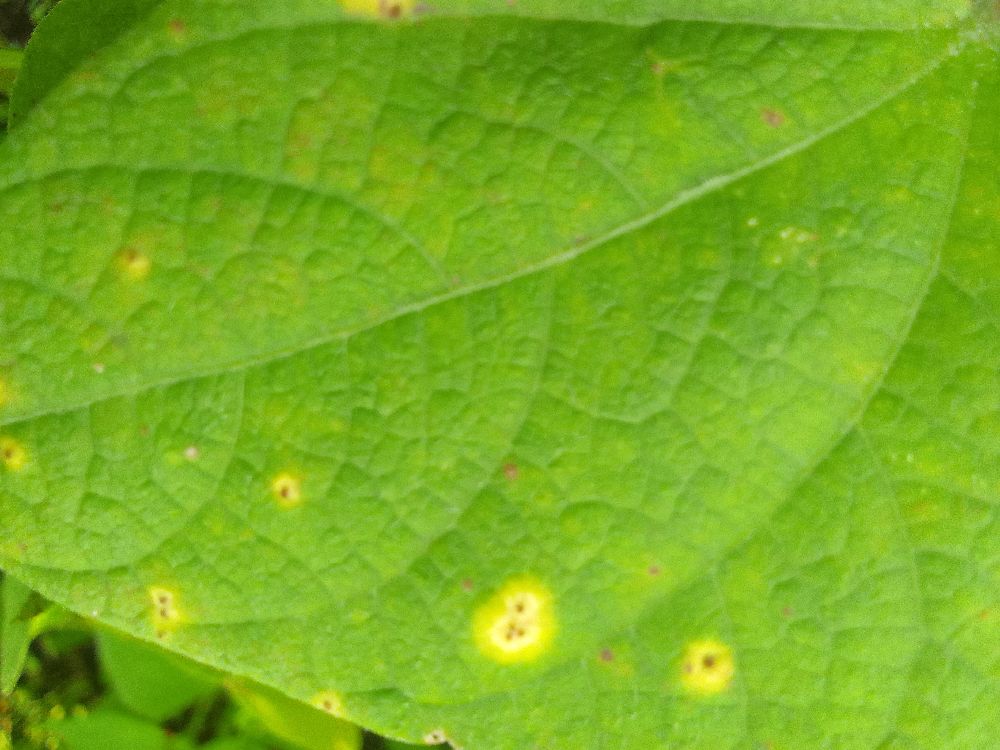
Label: rust